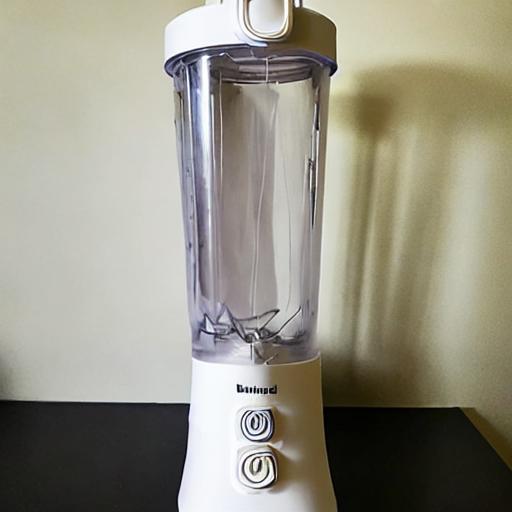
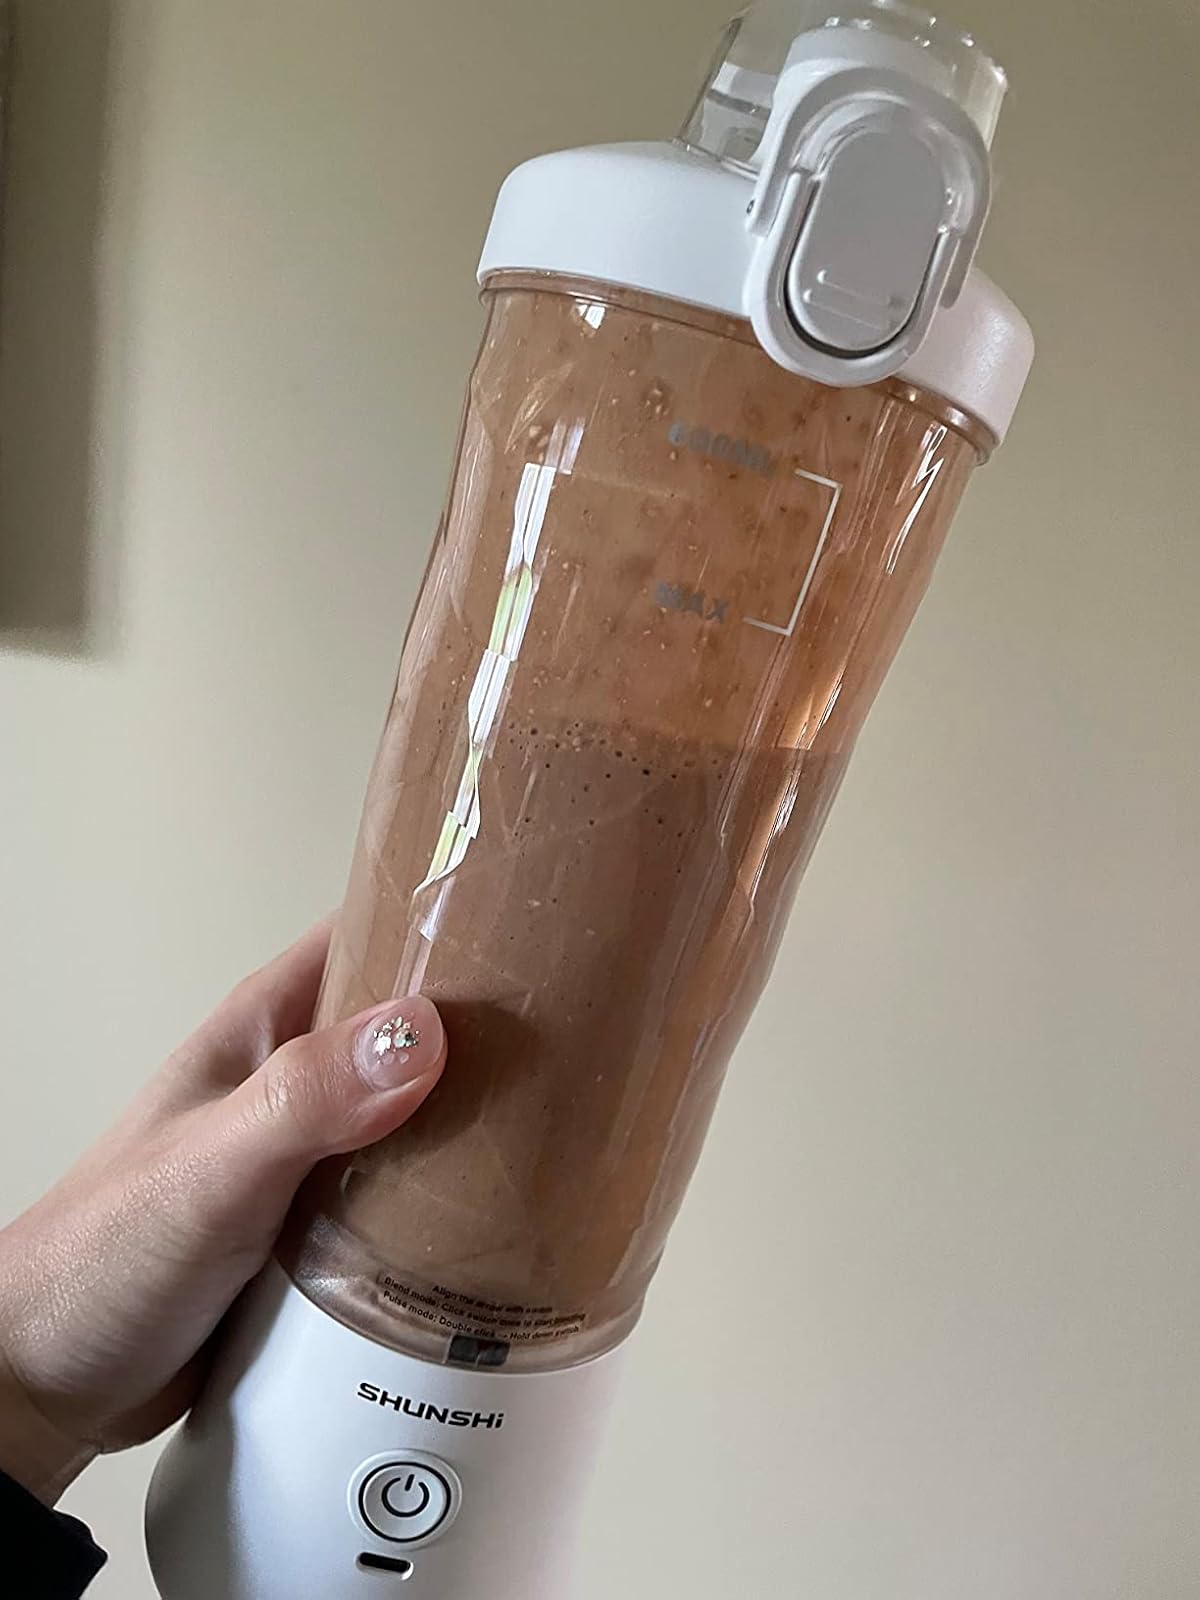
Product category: items_blender
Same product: no